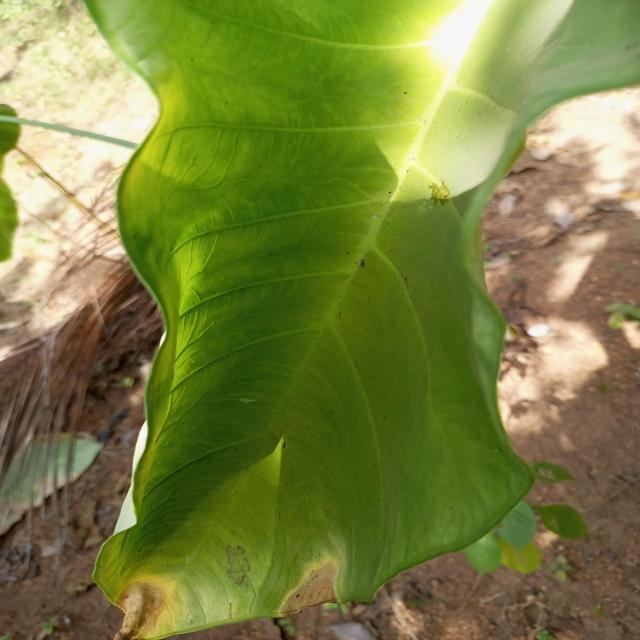
Label: Mid_Blight